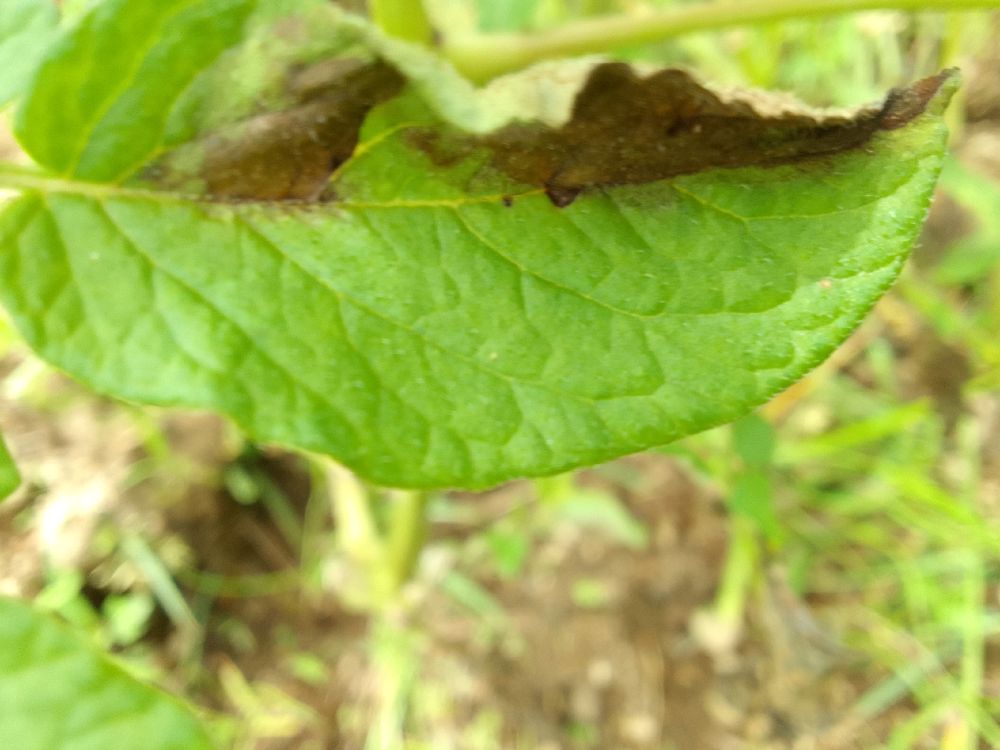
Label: Late blight